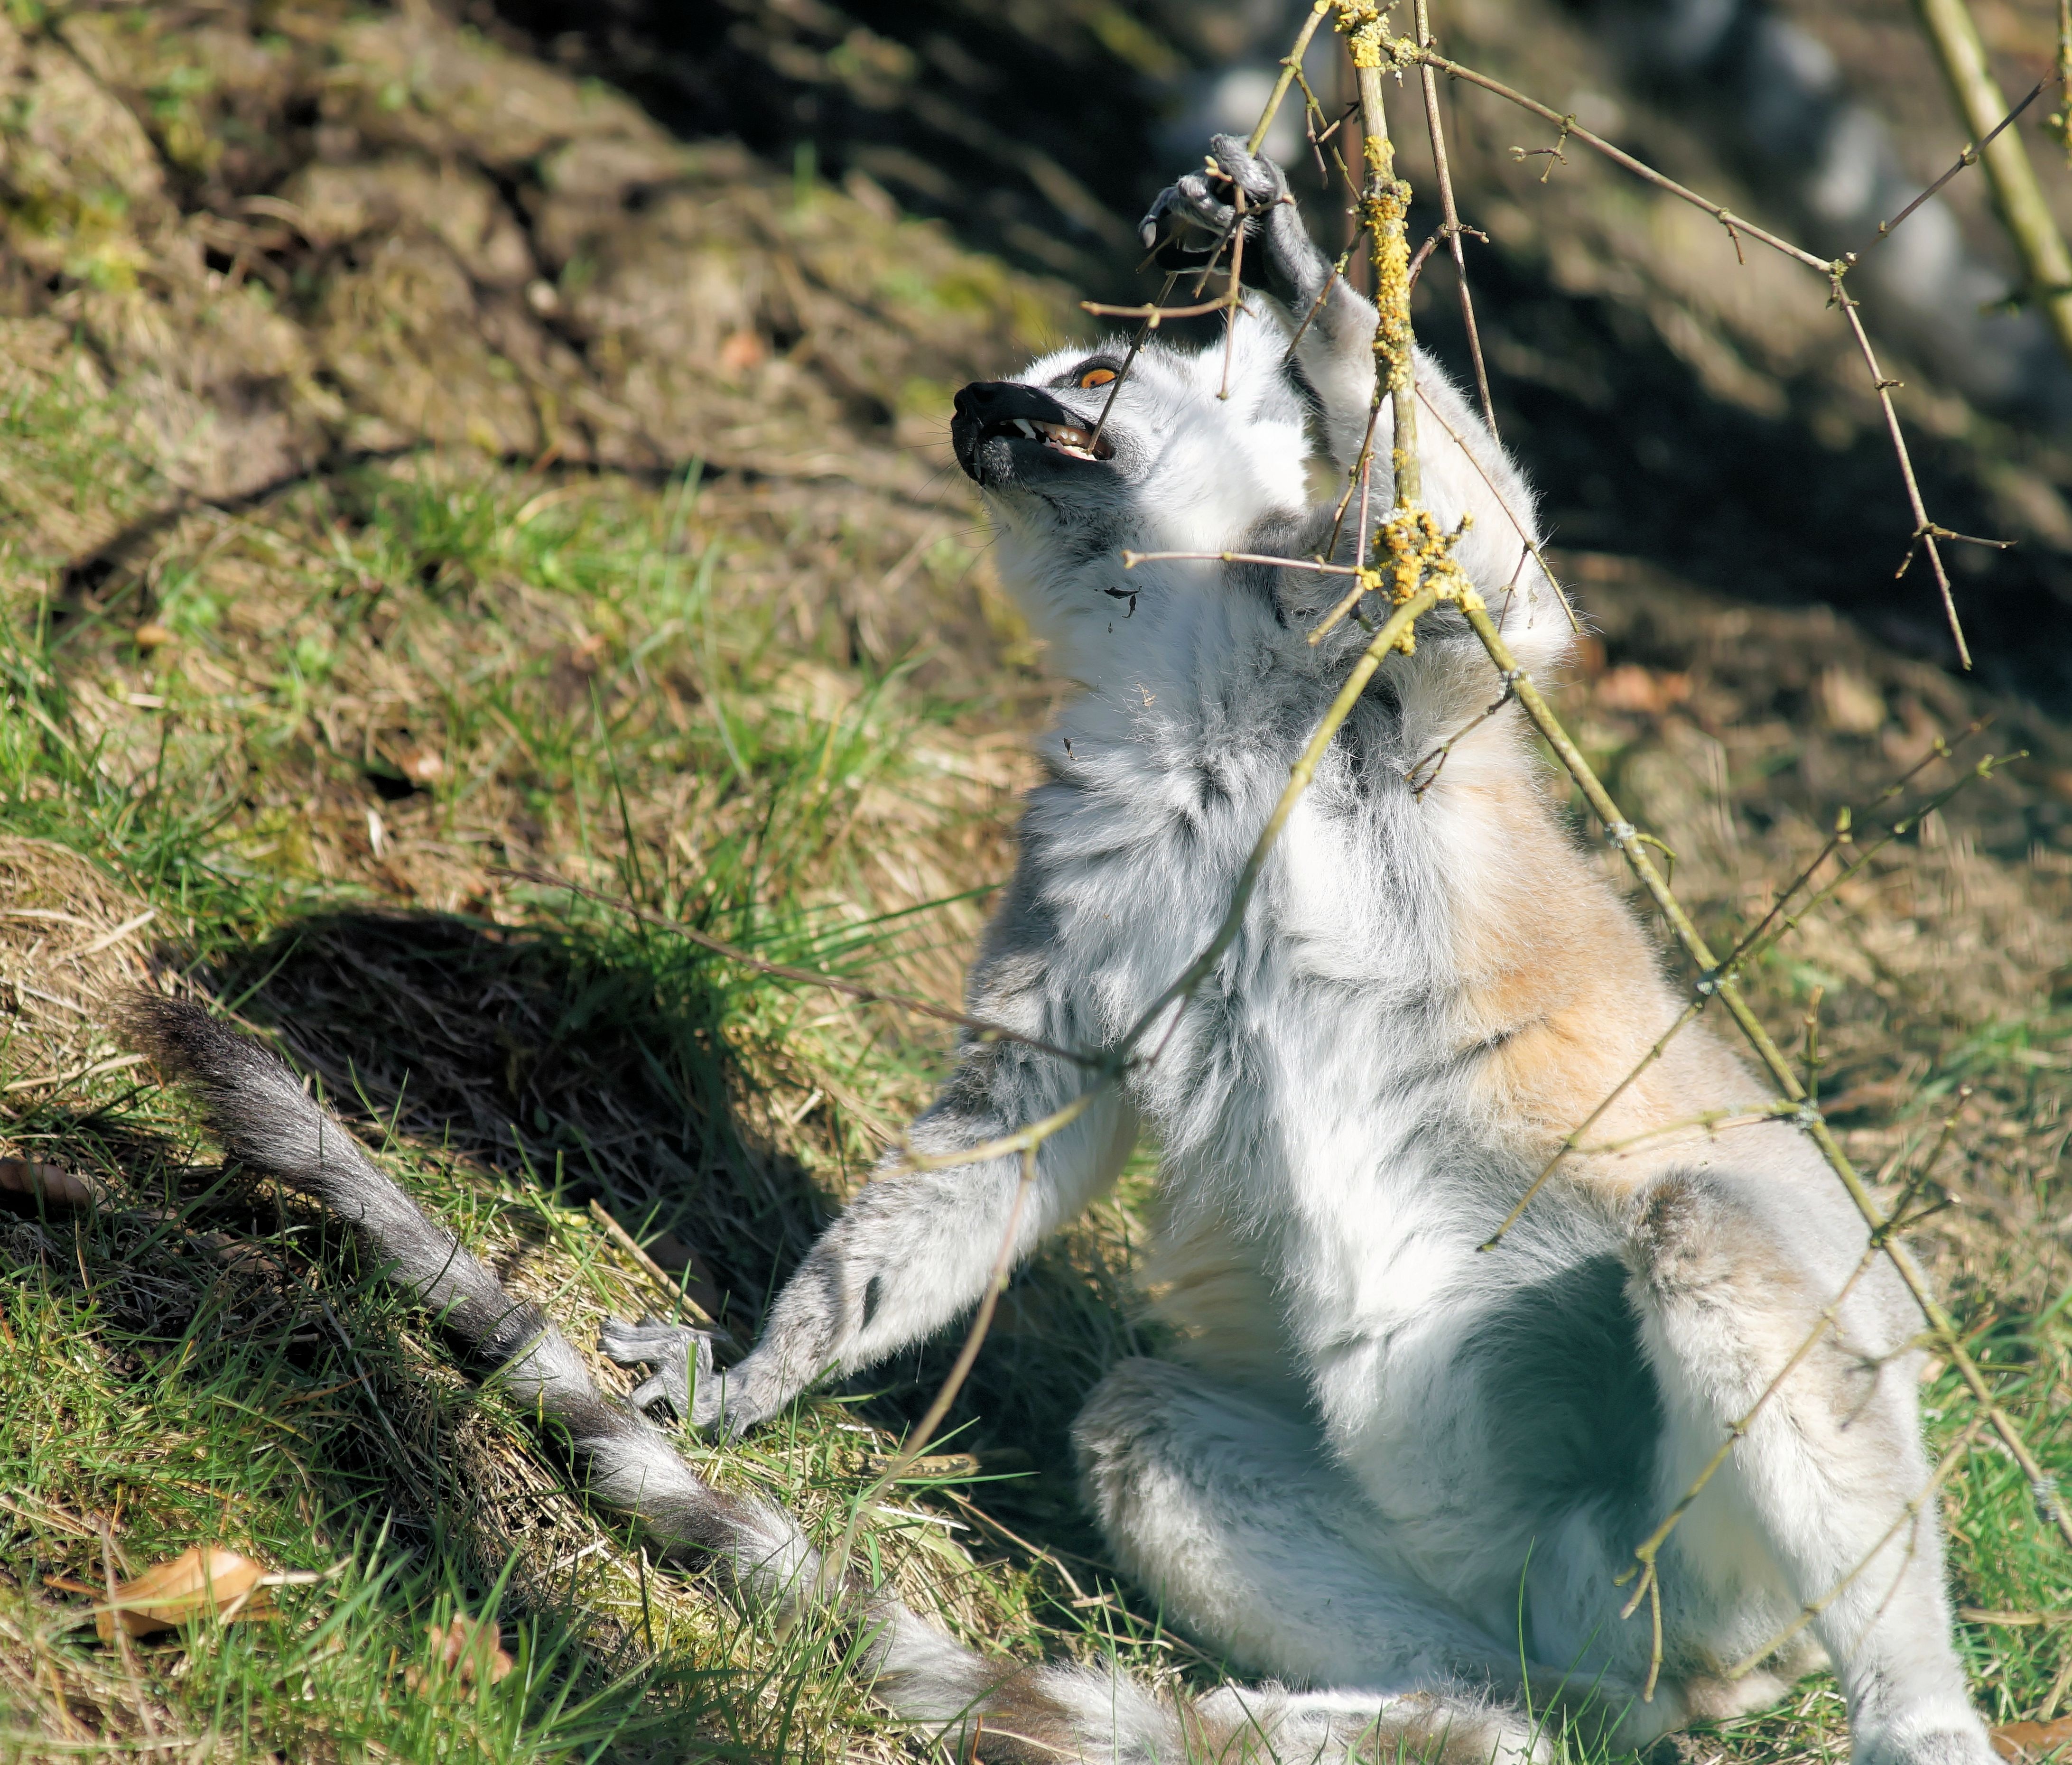
dog, wildlife, zoo, mammal, wolf, fauna, striped, sit, lemur catta, face, tail, a, madagascar, vertebrate, lemur, foraging, ringed, ring tailed lemur, prosimian, dog like mammal, wolfdog, czechoslovakian wolfdog